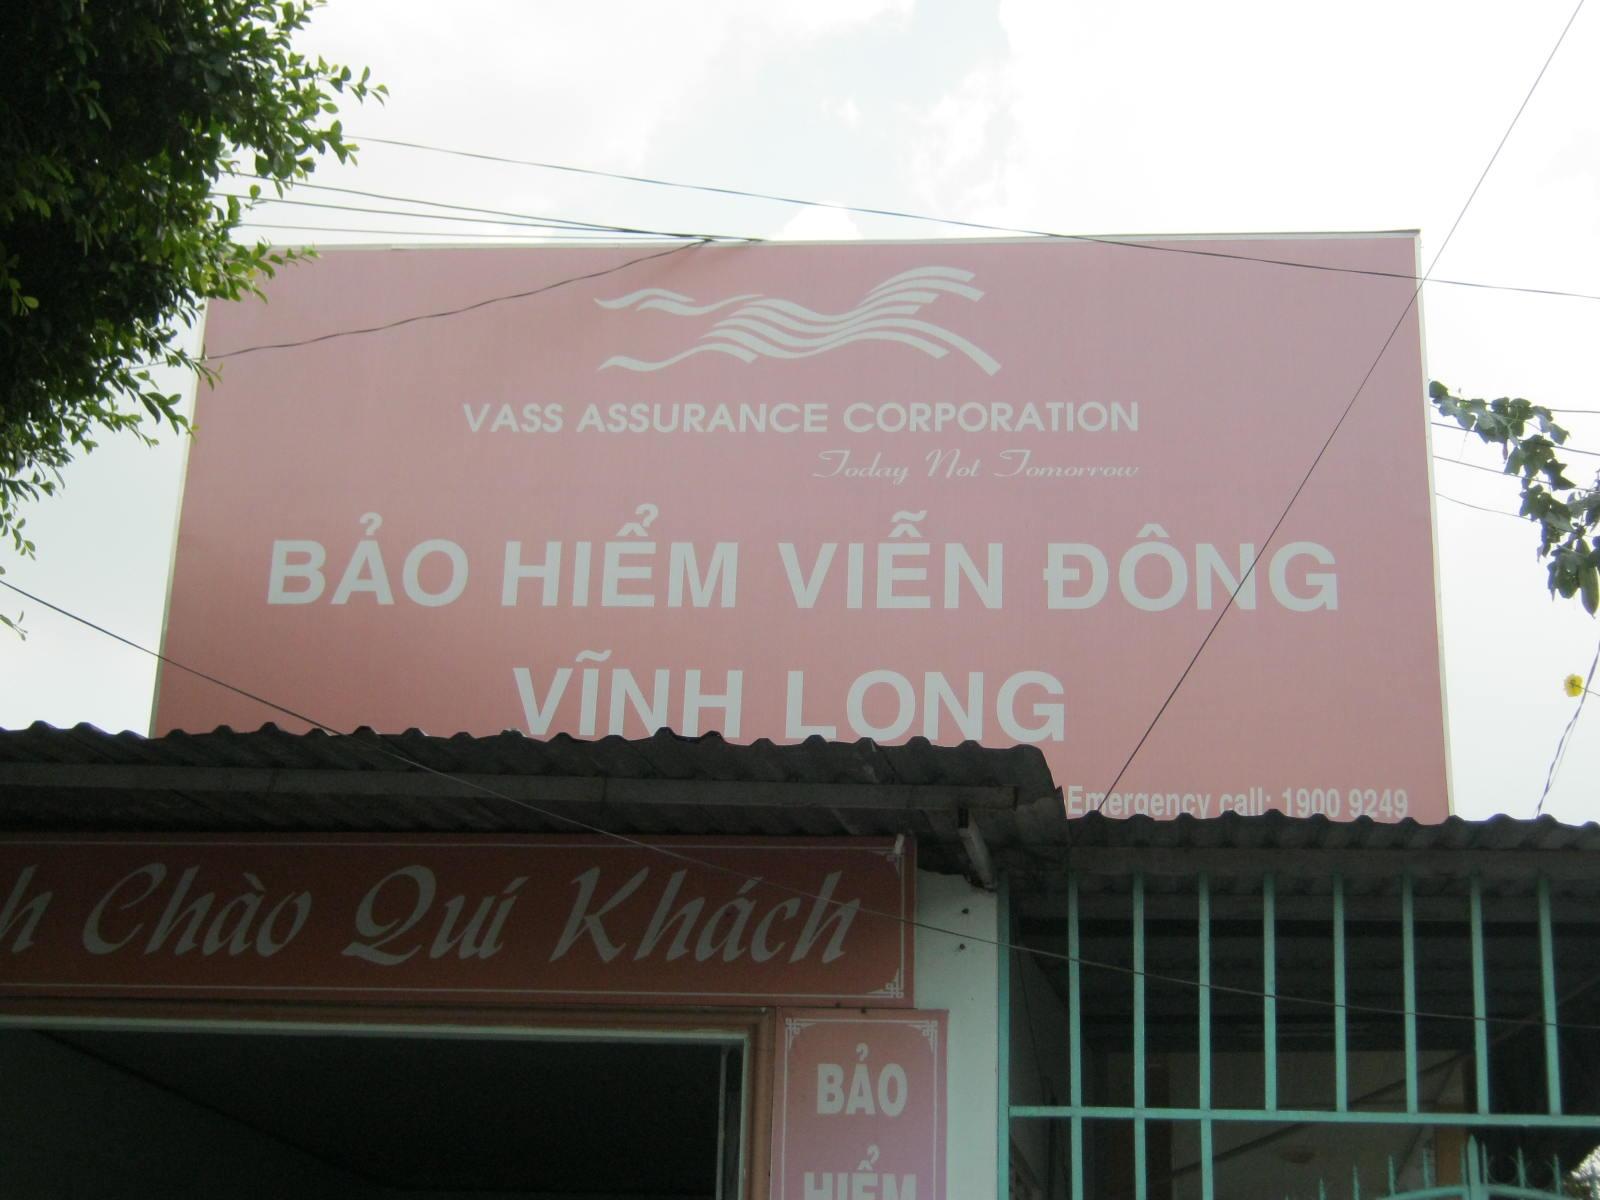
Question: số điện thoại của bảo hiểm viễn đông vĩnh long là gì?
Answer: số điện thoại của bảo hiểm viễn đông vĩnh long là 19009249